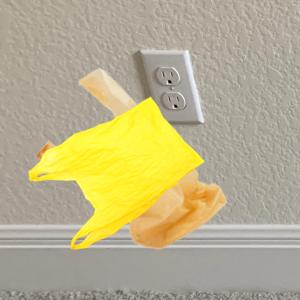
Label: plasticbags